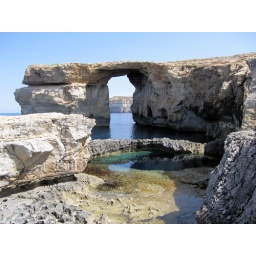
Great dive down what looks like the blue rock pool in the middle of the photo, lead to fantastic underwater rock formations